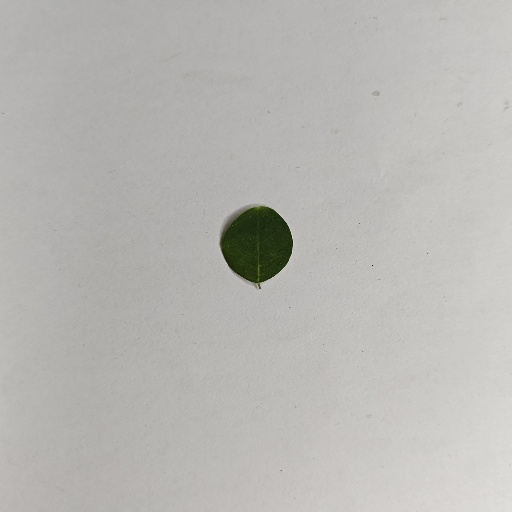
Species: Sojina
Leaf condition: Healthy Leaf